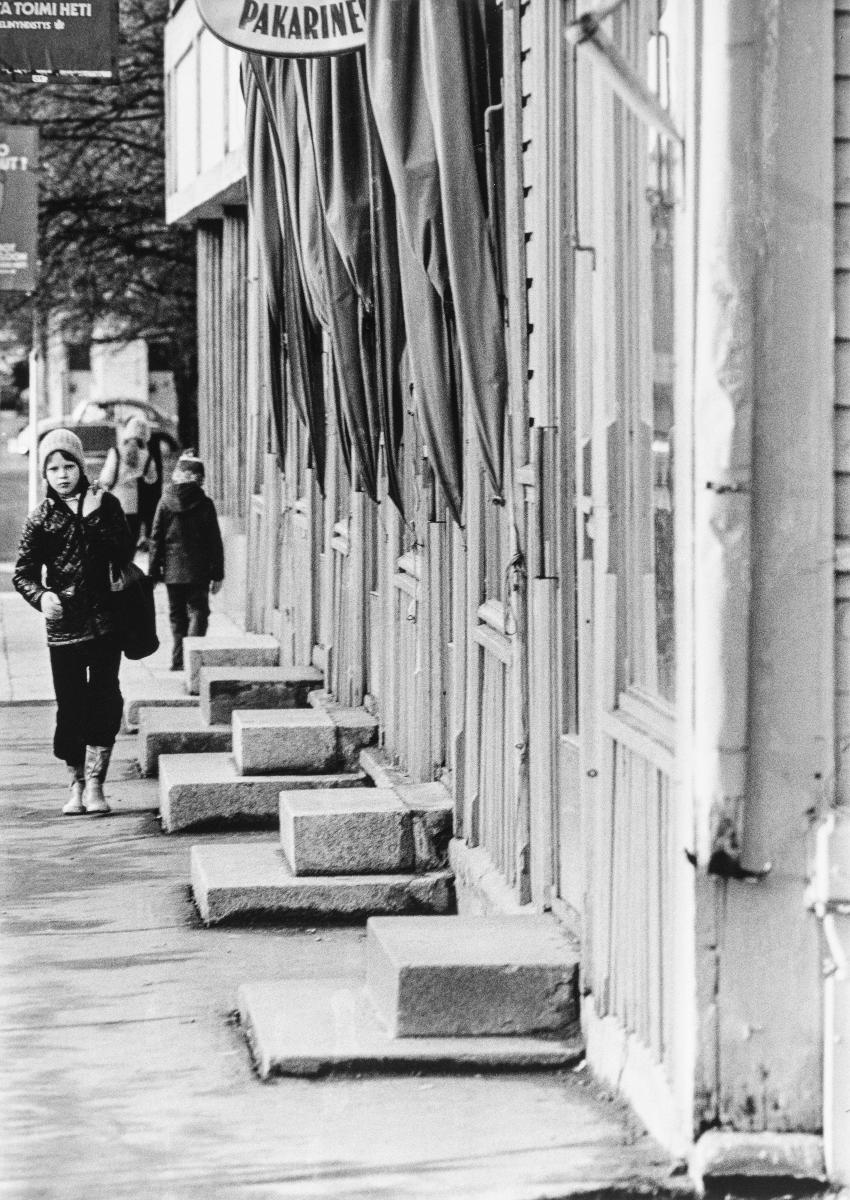
Seppäläisen kenkäkauppa Kauppakadun ja Virtakadun kulmassa Heinolassa
The Seppäläinen Shoe Store on the corner of Kauppakatu street and Virtakatu street in Heinola, Finland
sisällön kuvaus: Seppäläisen kenkiä ostettiin 1980-luvun vaihteeseen asti perinteikkäästä puutalosta
Kauppakadun ja Virtakadun kulmasta Heinolassa. Kiviaskelmat johtavat kauppoihin Kauppakadun puolelta. content description: The Seppäläinen Shoe Store was in a traditional wooden building in Heinola, Finland, till the turn of the 1980’s.  Stone steps along Kauppakatu Street in the picture.
Kuvaaja: Halla, Anja, kuvaaja
Vuosi: 1900
Paikka: Pohjoismaat, Suomi, Päijät-Häme, Heinola
Aiheet: paikallisuutiset; purkaminen; puretut talot; Puu-Heinola; vanha kaupunki; vanha Heinola; puutalot; rakennukset; puurakennukset; rakennelmat; rakennusten purkaminen; puukaupungit; ulkokuva; myymälät; tytöt; teini-ikäiset; porraskivet; porrasaskelmat; ulkoportaat; kiviportaat; portaat; buildings; wooden buildings; construction; demolition of buildings; wooden towns; wooden houses; old town; demolishing; dismantling; shops; stores; stone stairs; stone steps; girls; teengers; stairs; byggnader; träbyggnader; byggande; rivning av byggnader; trästäder; affärer; flickor; trappor